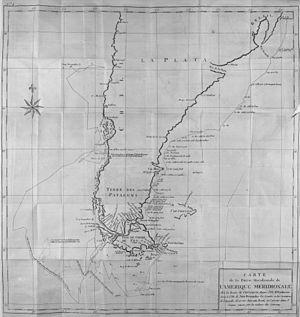
Le voyage du Commodore Anson est une circumnavigation autour du monde durant le XVIIIᵉ siècle. En 1740, pendant la guerre de l'oreille de Jenkins qui opposa la Grande-Bretagne et l’Espagne de 1739 à 1748, le Commodore George Anson reçut du roi Georges II le commandement d’une escadre, avec la mission d’aller harceler les colonies espagnoles de l’océan Pacifique, et si possible de capturer le galion de Manille. Anson passa dans le Pacifique par le cap Horn, remonta le long des côtes de l’Amérique du Sud, puis traversa le Pacifique jusqu’à Macao. Il captura le galion de Manille près des côtes des Philippines, et revint en Grande-Bretagne par le cap de Bonne-Espérance.